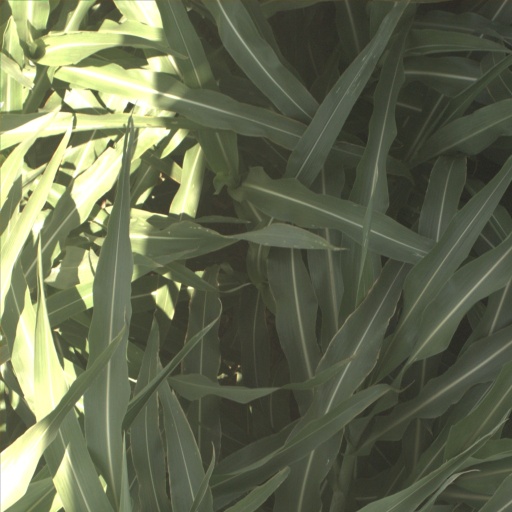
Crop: sorghum